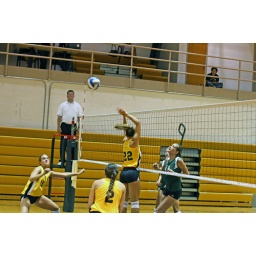
Wilmington University girl spiked the ball over MU #22's head, but #15 was quick to respond, and got the dig